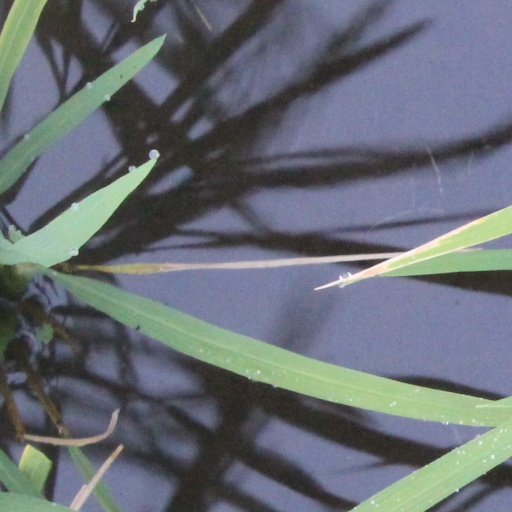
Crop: rice